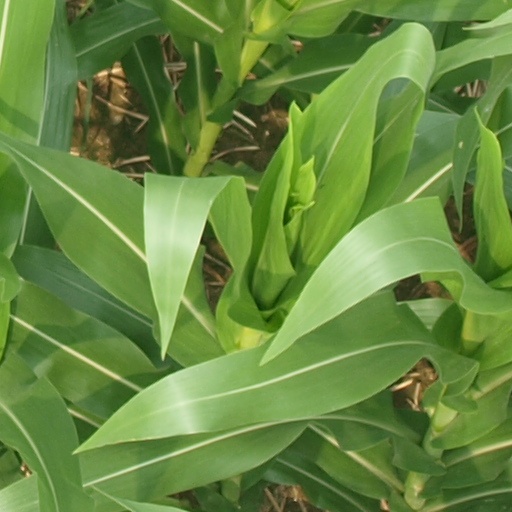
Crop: maize; corn